Human error

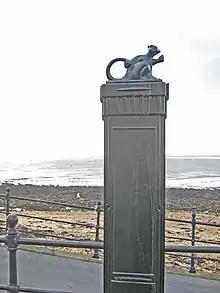
A statue in Hartlepool, England, commemorating the "Hartlepool monkey", a primate who was mistaken by locals to be a French soldier and killed.

Human error refers to something having been done that was "not intended by the actor; not desired by a set of rules or an external observer; or that led the task or system outside its acceptable limits". In short, it is a deviation from intention, expectation or desirability. Logically, human actions can fail to achieve their goal in two different ways: the actions can go as planned, but the plan can be inadequate (leading to mistakes); or, the plan can be satisfactory, but the performance can be deficient (leading to slips and lapses). However, a mere failure is not an error if there had been no plan to accomplish something in particular.